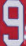
Number: 9